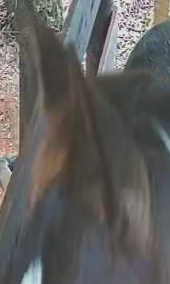
Face region: ears (position_of_ears)
Pain indicator: not_present